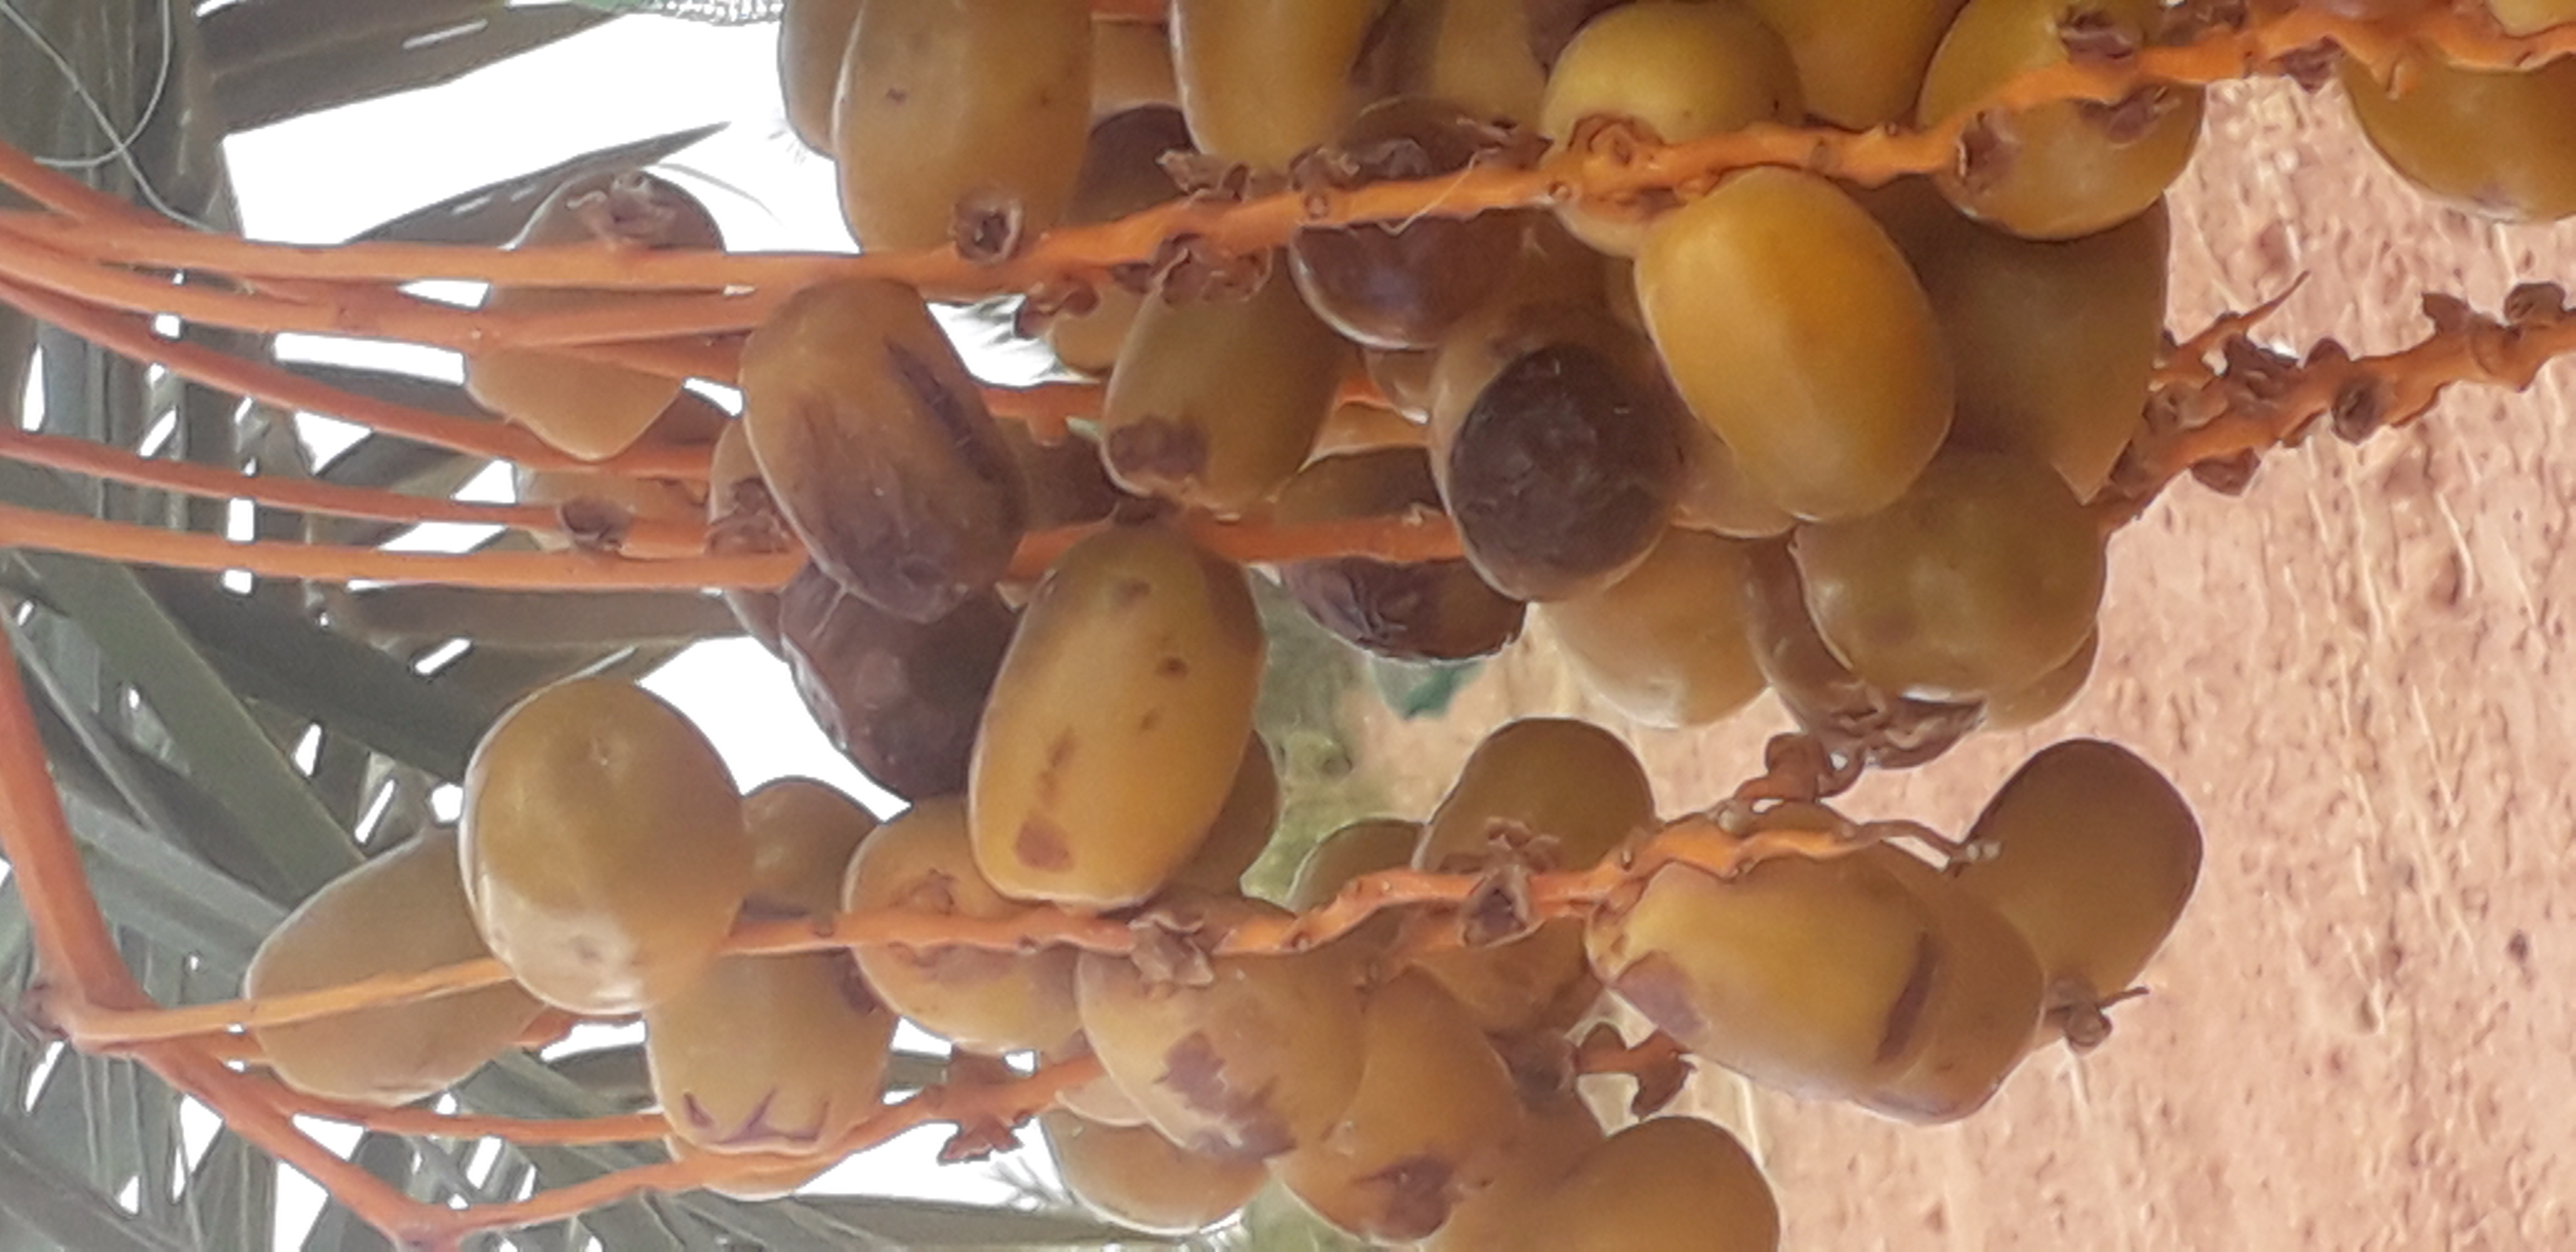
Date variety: Boufagous